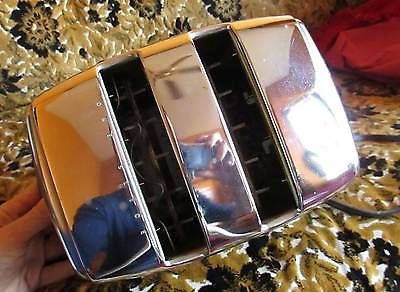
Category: toaster